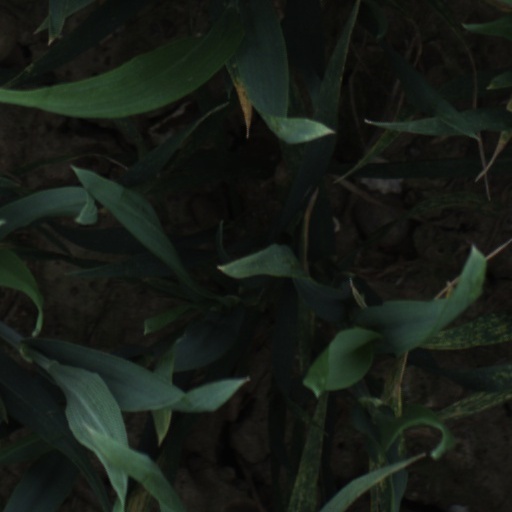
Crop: wheat